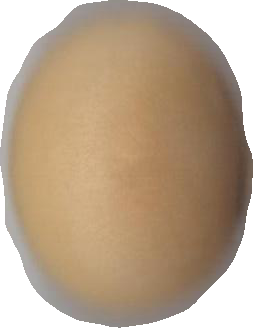
Variety: Grobogan